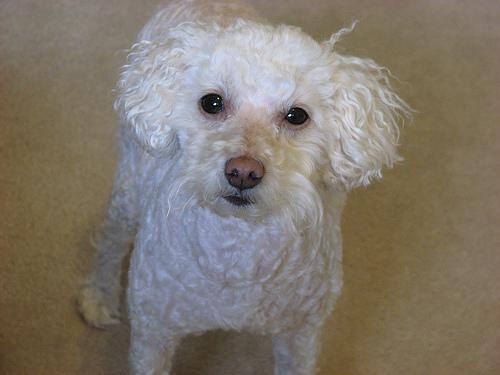
toy_poodle